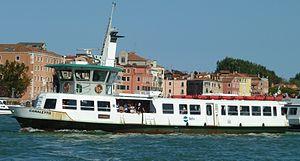
Canaletto bateau